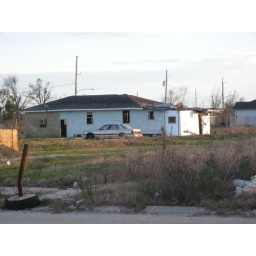
That is an abandoned car and house in the lower 9th ward, New Orleans.